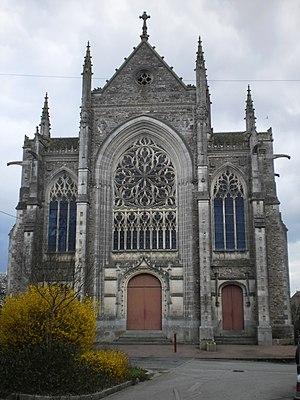
Saint-Julien-de-Vouvantes (Loire-Atlantique, France) - église
La liste des églises de la Loire-Atlantique recense de la manière la plus complète possible les églises, cathédrales et basiliques situées dans le département français de la Loire-Atlantique.
Saint-Julien-de-Vouvantes est une commune de l'Ouest de la France, située dans le département de la Loire-Atlantique, en région Pays de la Loire. Les habitants s'appellent les Vouvantaises et les Vouvantais.
Cet article recense les monuments historiques en Loire-Atlantique, en France, répertoriés sur la base Mérimée.